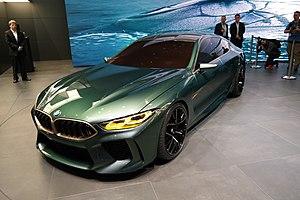
Salon international de l'automobile de Genève 2018
La Concept M8 Gran coupé est un concept-car de voiture de sport coupé 4 portes de luxe, du constructeur automobile allemand BMW-BMW M, présentée au salon international de l'automobile de Genève 2018.
La Série 8 Gran Coupé est un Coupé 4-portes grand tourisme produit par le constructeur automobile allemand BMW et commercialisée à partir d'octobre 2019. Elle dérive de la seconde génération de BMW série 8 commercialisée depuis 2018.